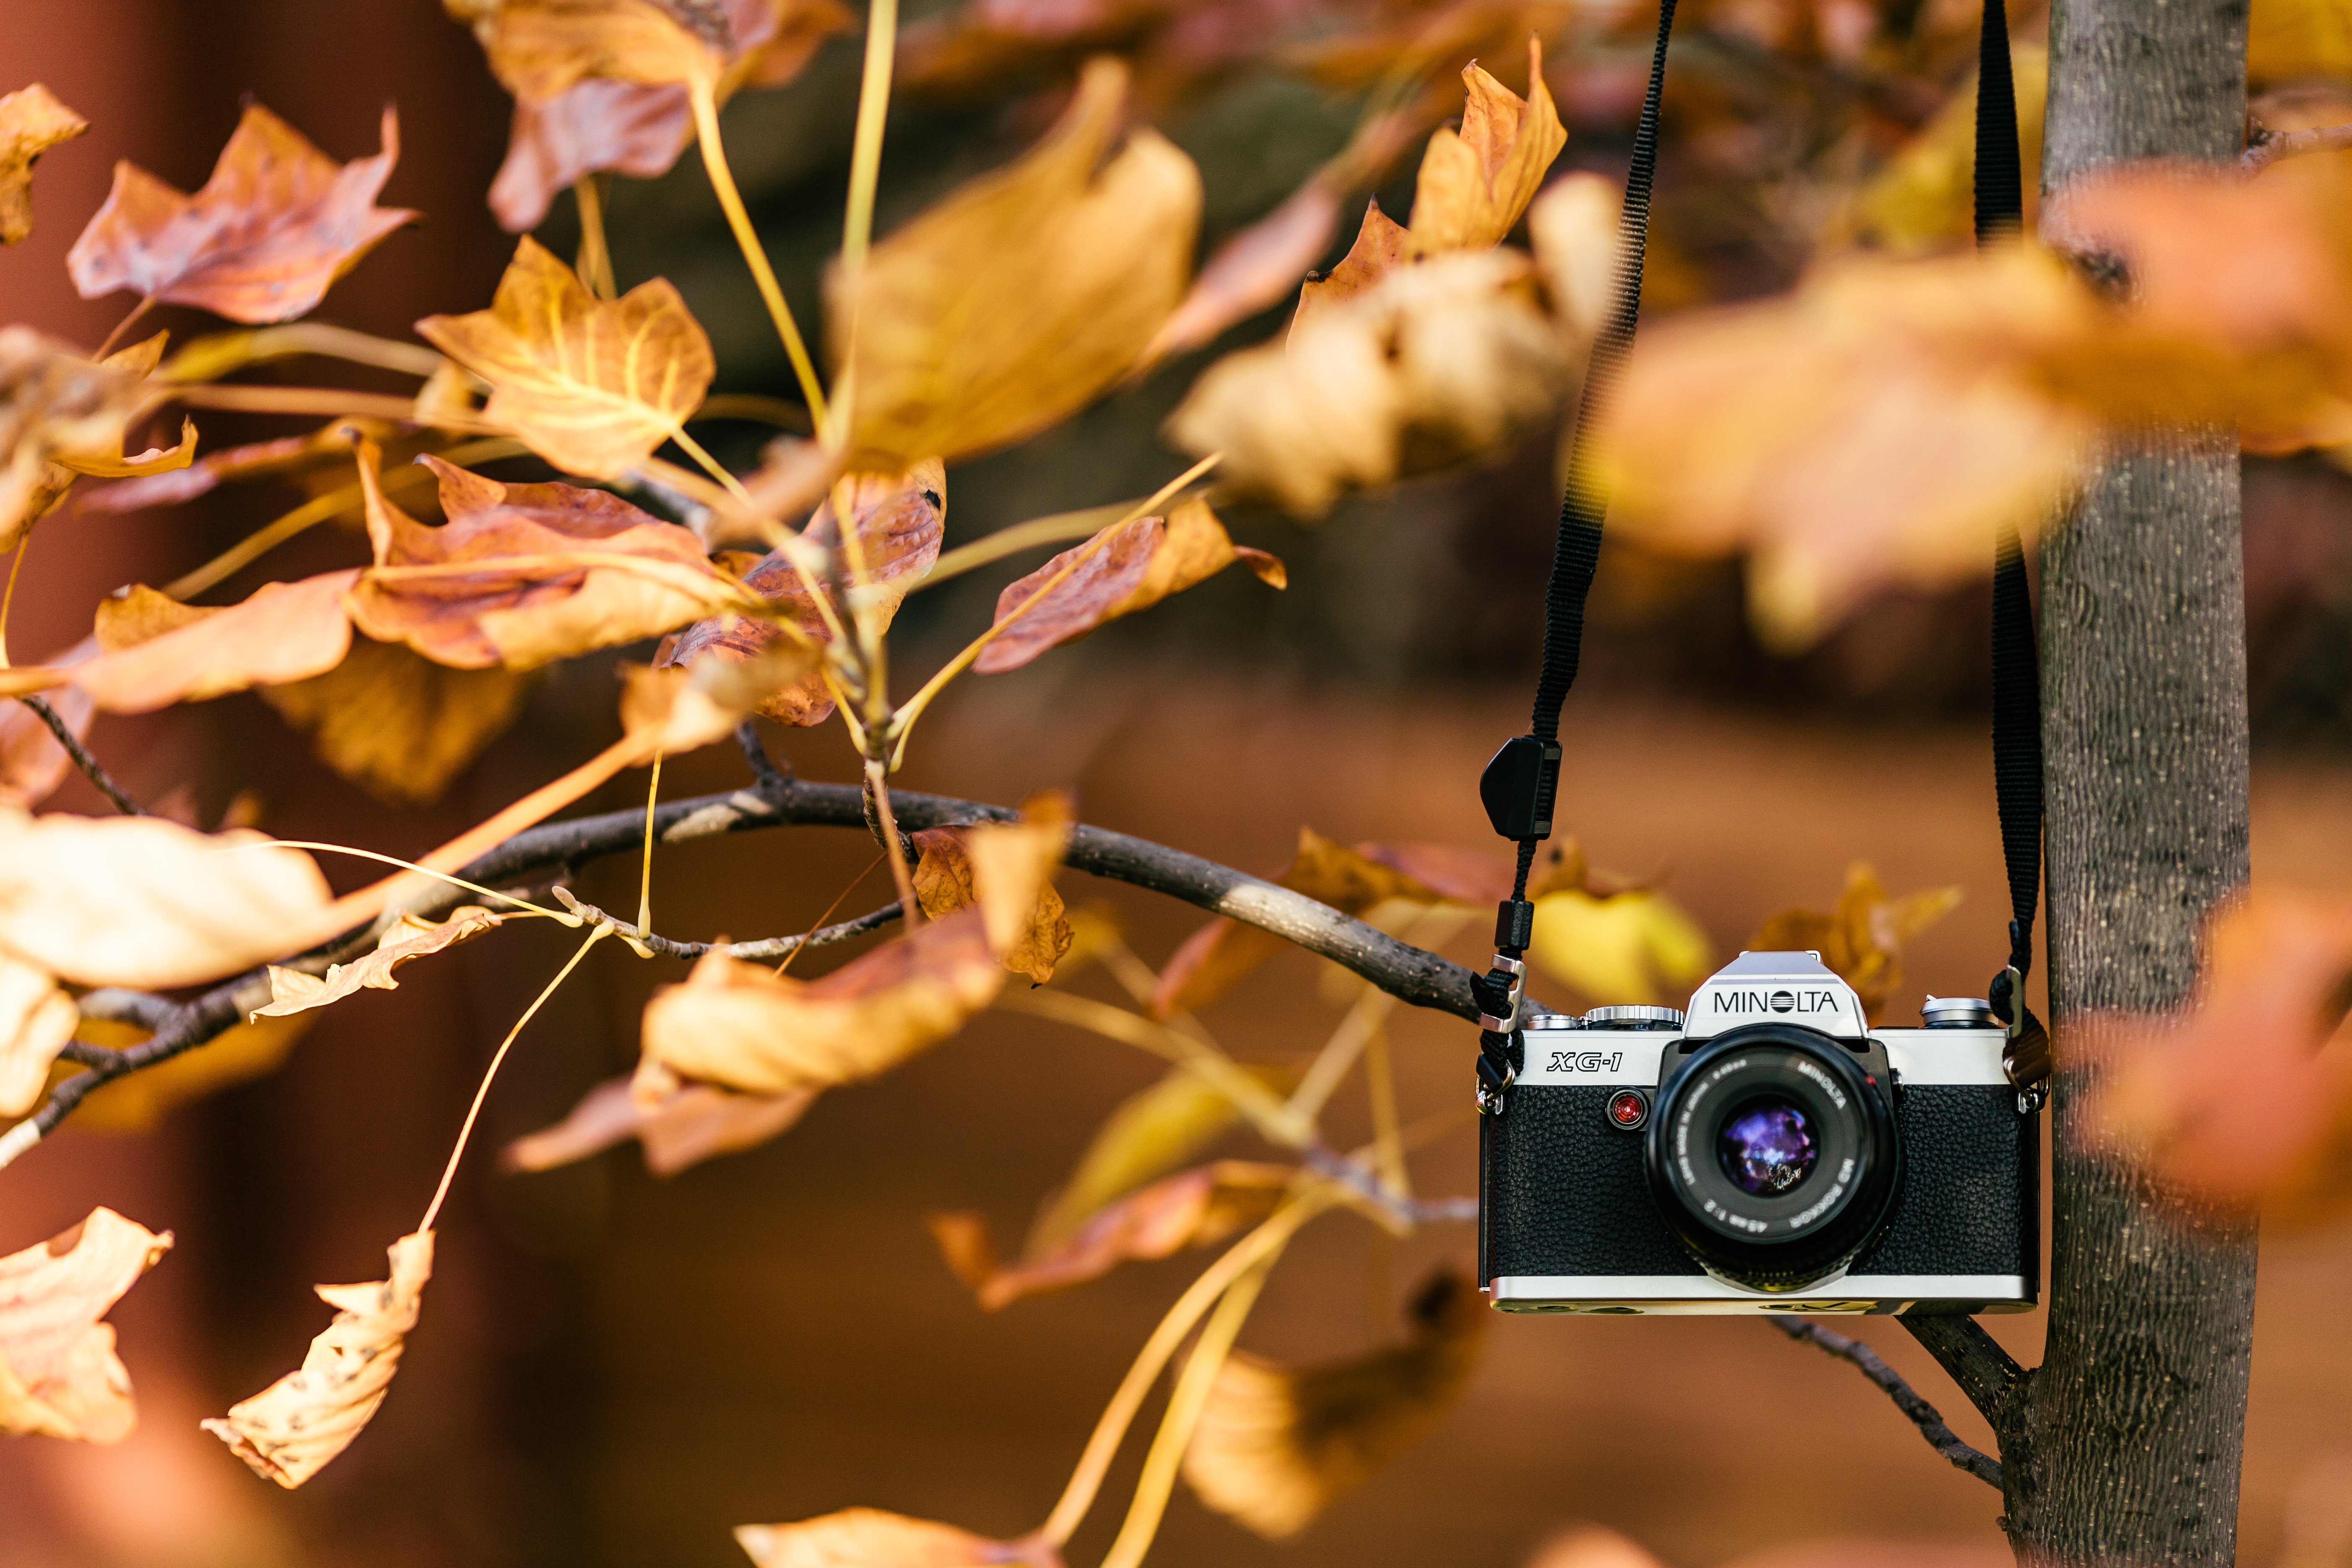
tree, branch, plant, technology, white, camera, photography, vintage, antique, retro, sunlight, leaf, flower, old, film, photo, analog, spring, lens, equipment, film camera, autumn, professional, black, yellow, flora, season, vintage camera, old camera, classic, negative, traditional, photographic, macro photography, old fashioned, flowering plant, woody plant